Answer in natural language. Considering the relative positions, is Doorframe (marked C) above or below blue threeseater sofa (marked A)? Choose between the following options: above or below
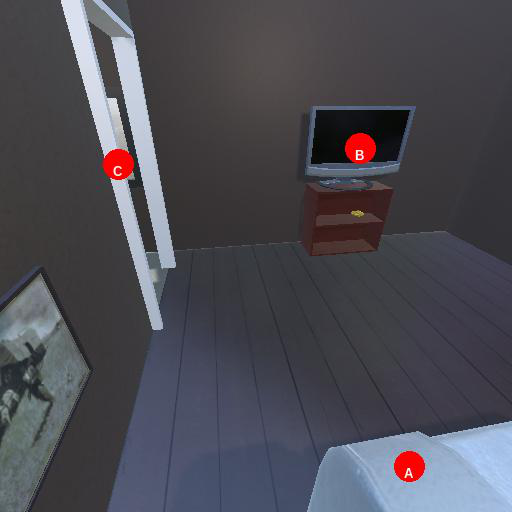
<answer>above</answer>